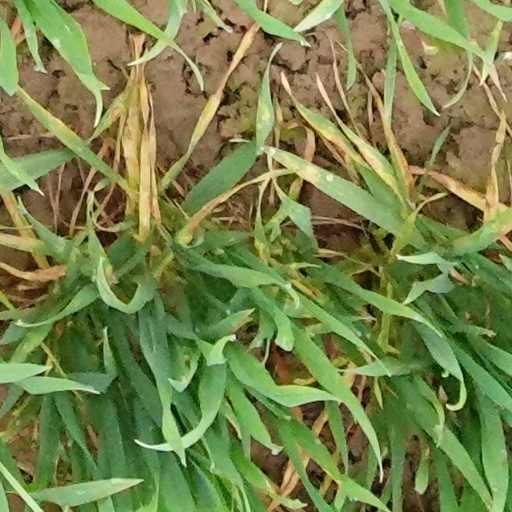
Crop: wheat